Kitten for a Day

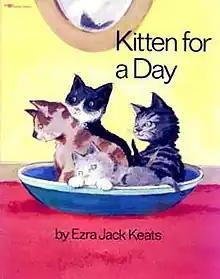

Kitten for a Day is a 1974 children's picture book by American author and illustrator Ezra Jack Keats, about a puppy that joins a litter of kittens for a day.